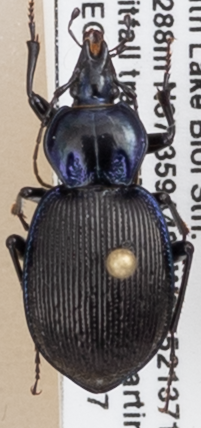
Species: Sphaeroderus stenostomus lecontei
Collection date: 2019-05-07
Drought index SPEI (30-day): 0.966
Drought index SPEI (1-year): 2.09
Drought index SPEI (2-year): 2.09